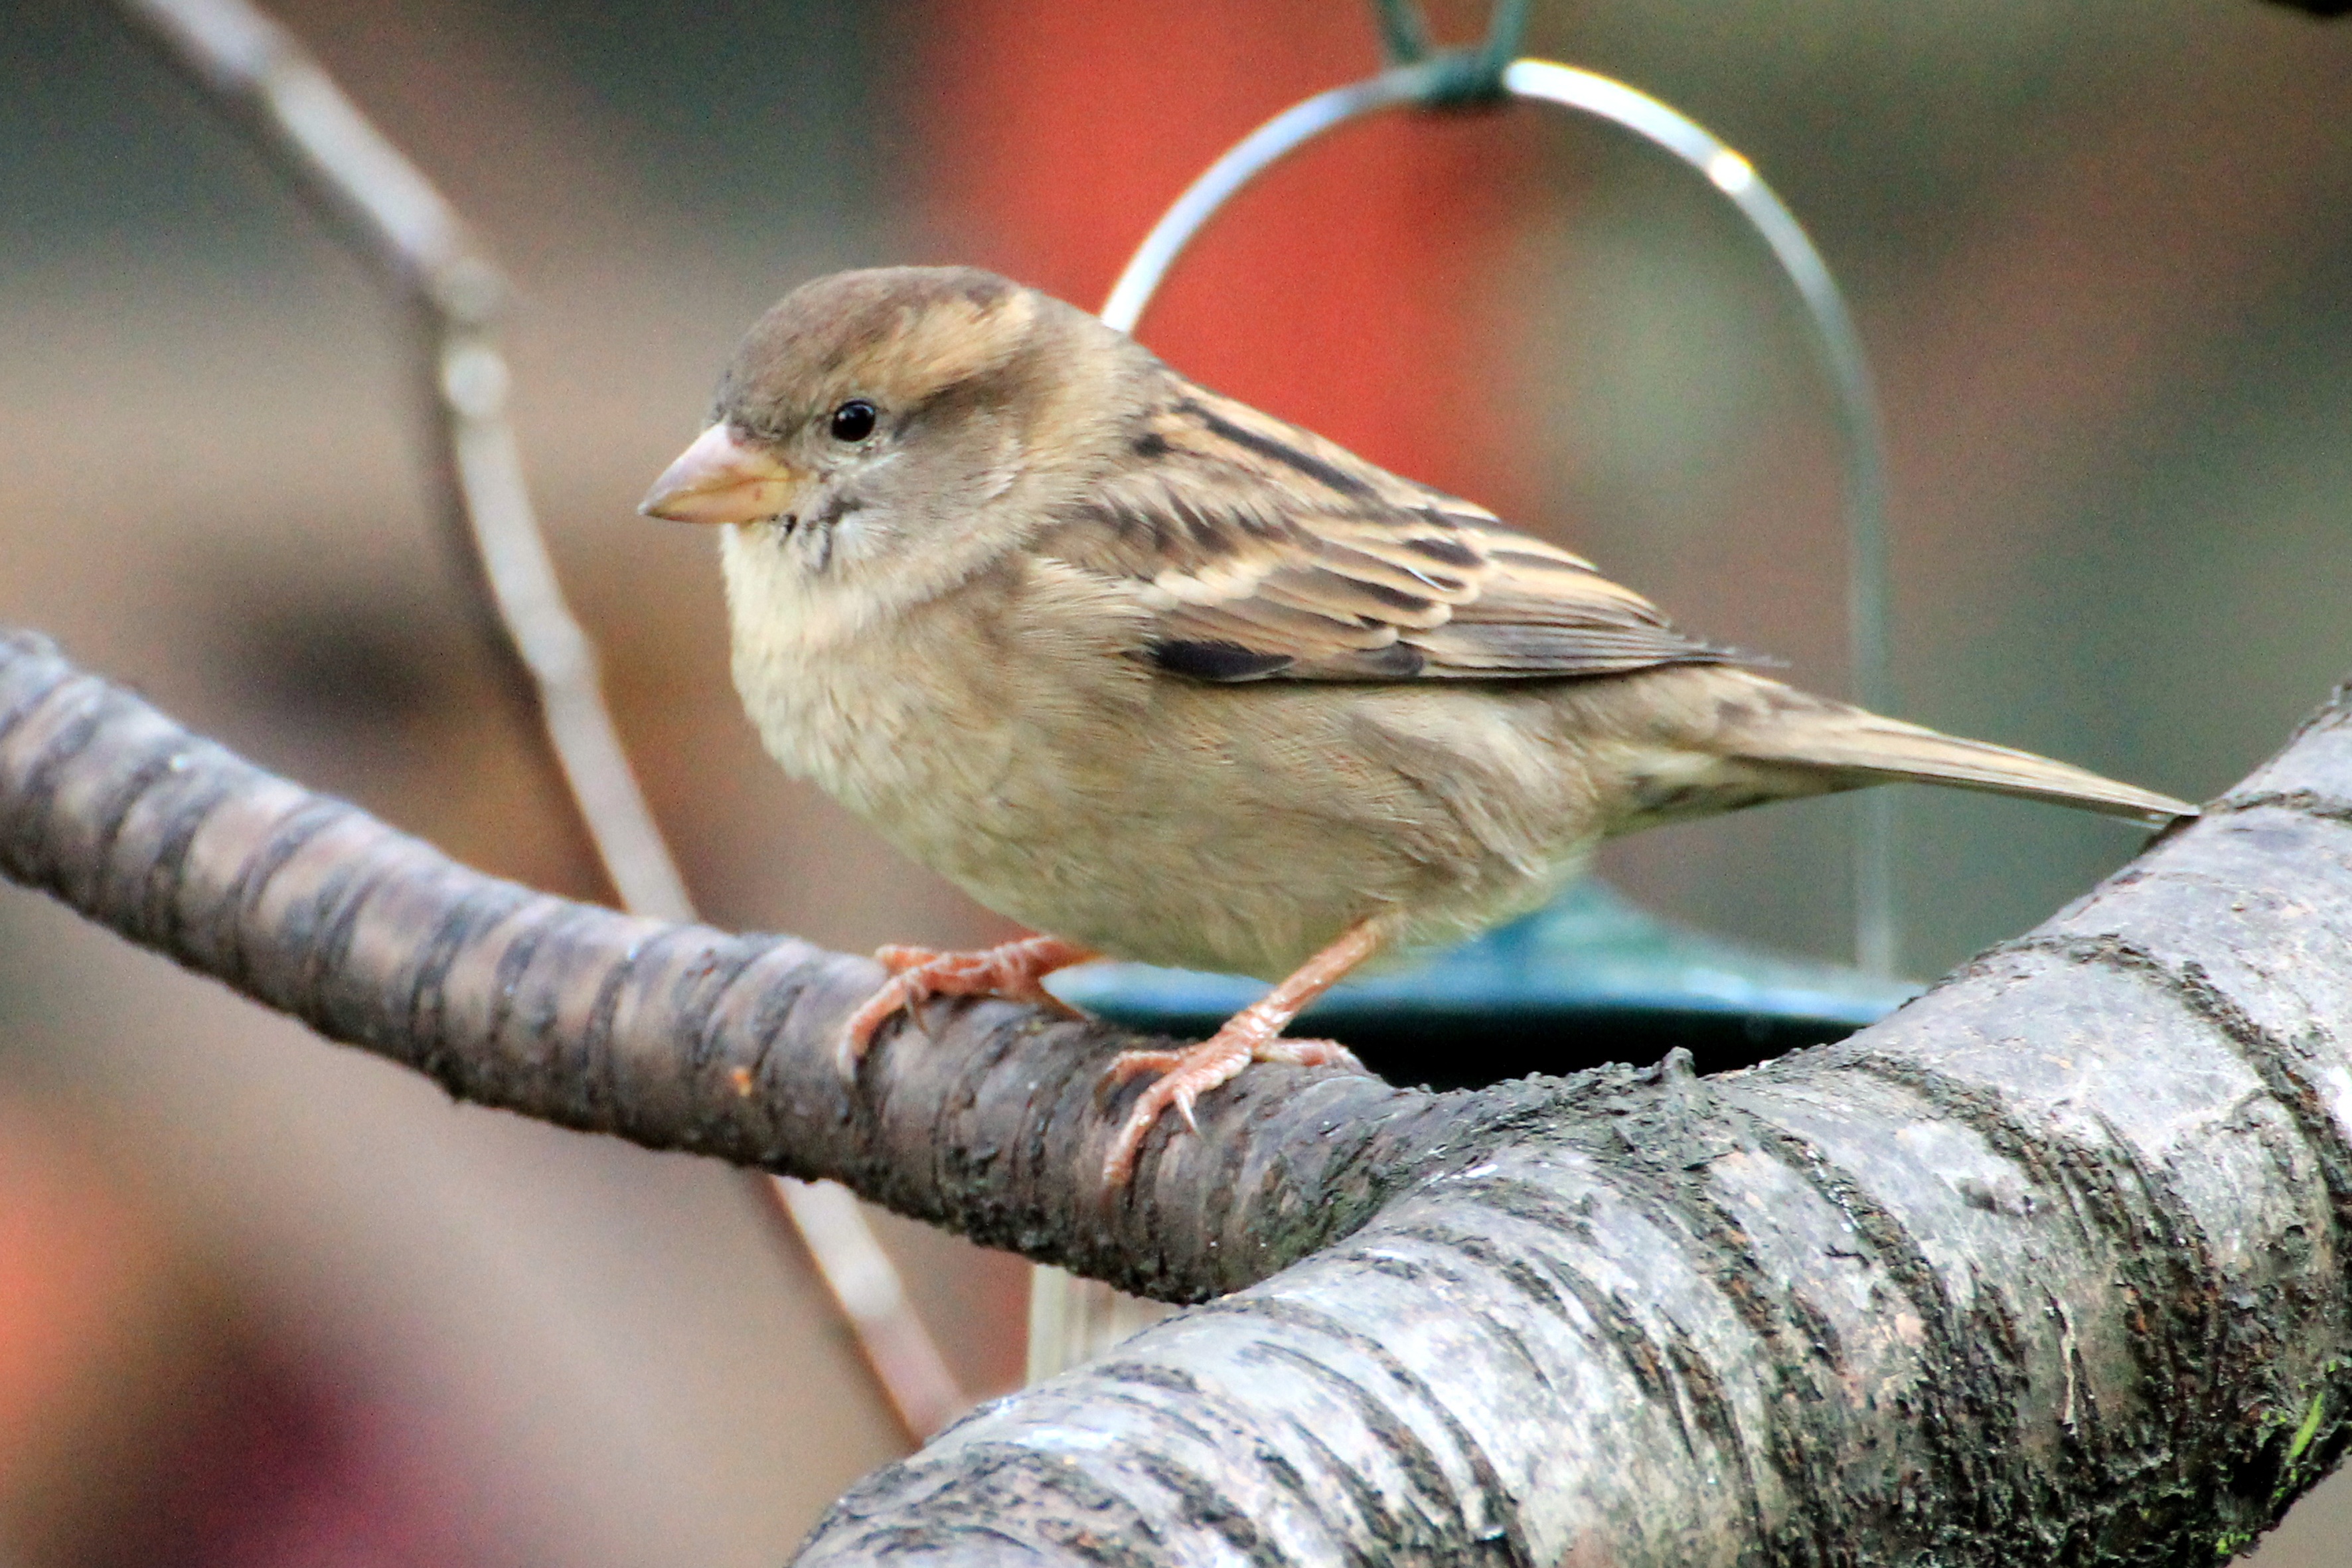
nature, branch, bird, wildlife, beak, fauna, plumage, songbird, vertebrate, sparrow, finch, wildlife photography, brambling, wren, sperling, small bird, house sparrow, perching bird, emberizidae, nightingale, ortolan bunting